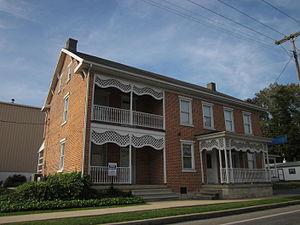
Tulpehocken Township est un township, situé dans le comté de Berks, en Pennsylvanie, aux États-Unis. En 2010, il comptait une population de 4 112 habitants.